Can Framis Museum

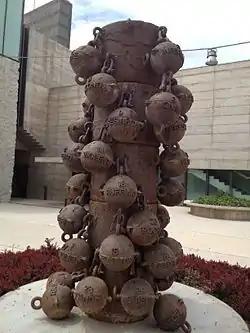
"Dell'Arte" by Jaume Plensa. The sculpture represents the sins of Dante's Inferno (The Divine Comedy).

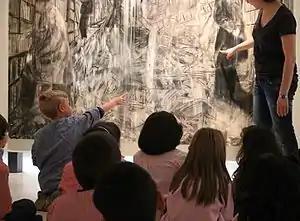
Workshop visits (School visits) at Can Framis.

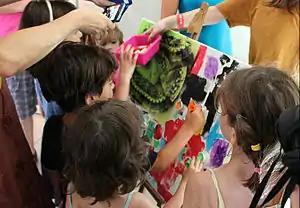
Pre-book dynamic visits for families at Can Framis.

The permanent painting collection is housed in the Can Framis Museum of Contemporary Painting. It has almost 700 pieces between the ones exhibited and the ones that are kept in the warehouse. The museum displays more than 250 paintings dating from the 1960s onwards by a wide range of artists born or living in Catalonia selected by the private collector and owner Antoni Vila Casas.